Monica Adventures

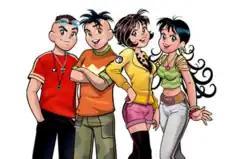
From left to right, the main characters in their initial design: Smudge, Jimmy Five, Monica and Maggy.

The series features as main characters the classic quartet Monica, Jimmy Five, Smudge and Maggy. Monica is now portrayed as a tall, thin girl, but who still has her big teeth, who is no longer the target of teasing from boys, still keeps her stuffed rabbit Samson (although she rarely appears with him) and is also portrayed with a calmer and more controlled personality as opposed to her personality. Jimmy Five is now depicted as having more hair and being able to speak without changing the letters R to L, in addition to having officially become Monica's boyfriend at the beginning of the story. Smudge officially takes a bath, although he still prefers his old habits while Maggy has come to control her great hunger.